Vince Giordano

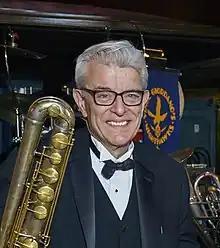
Giordano at the Carmel International Film Festival in 2016

Vince Giordano (born March 11, 1952) is an American saxophonist and leader of the New York-based Nighthawks Orchestra. He specializes in jazz of the 1920s and 1930s and his primary instrument is the bass saxophone. Vince Giordano and the Nighthawks have played on television and film soundtracks, including the HBO series "Boardwalk Empire" and Woody Allen's musical comedy film "Everyone Says I Love You".